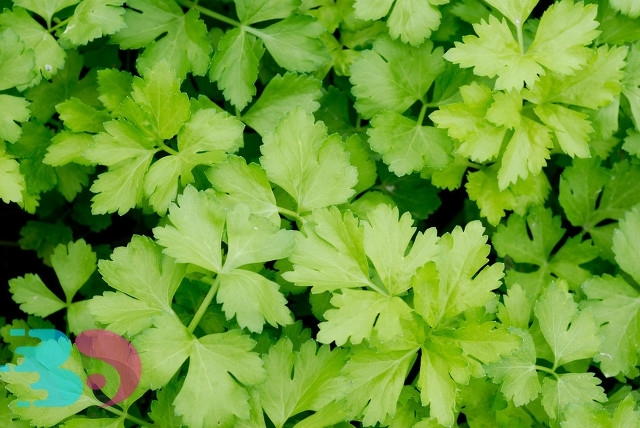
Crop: unknown
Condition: celery